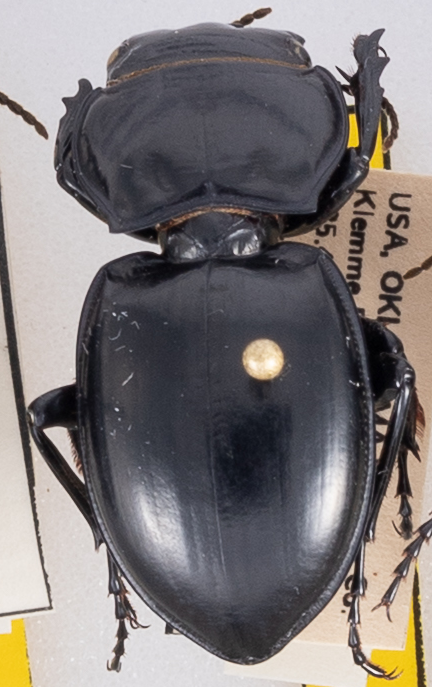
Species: Pasimachus californicus
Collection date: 2022-10-05
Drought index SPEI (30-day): -1.69
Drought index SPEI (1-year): -2.09
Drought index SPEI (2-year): -1.13